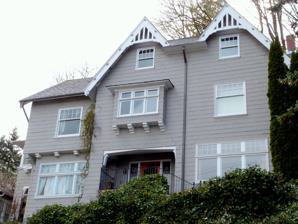
Building: Josef Jacobberger House
Country: United States of America
Year built: 1906
Historic building in Portland, Oregon, U.S. Not to be confused with Joseph Jacobberger Country House . For houses designed by Joseph Jacobberger for others, see Joseph Jacobberger . United States historic place Josef Jacobberger House U.S. National Register of Historic Places Portland Historic Landmark The Jacobberger House in 2013. Location 1502 SW Upper Hall Street Portland, Oregon Coordinates 45°30′45″N 122°41′31″W / 45.512592°N 122.692078°W / 45.512592; -122.692078 Area 0.2 acres (0.081 ha) Built 1906 Architect Jacobberger, Josef Povey, David L. Architectural style Late 19th and Early 20th Century American Movements , Tudor Revival , Arts & Crafts NRHP reference No. 90000369 Added to NRHP March 9, 1990 The Josef Jacobberger House at 1502 SW Upper Hall Street in Portland, Oregon was designed and built during 1906–07.  It was listed on the National Register of Historic Places in 1990.  It was a work of architect Joseph Jacobberger to serve as his own residence.  Stained glass windows flanking its front door and elsewhere in the house are believed to be works by the firm of David L. Povey . See also Joseph Jacobberger Country House References